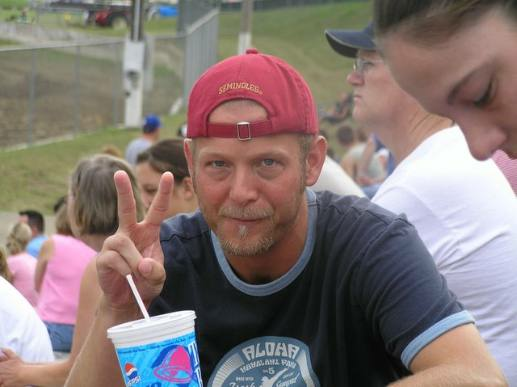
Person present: Yes